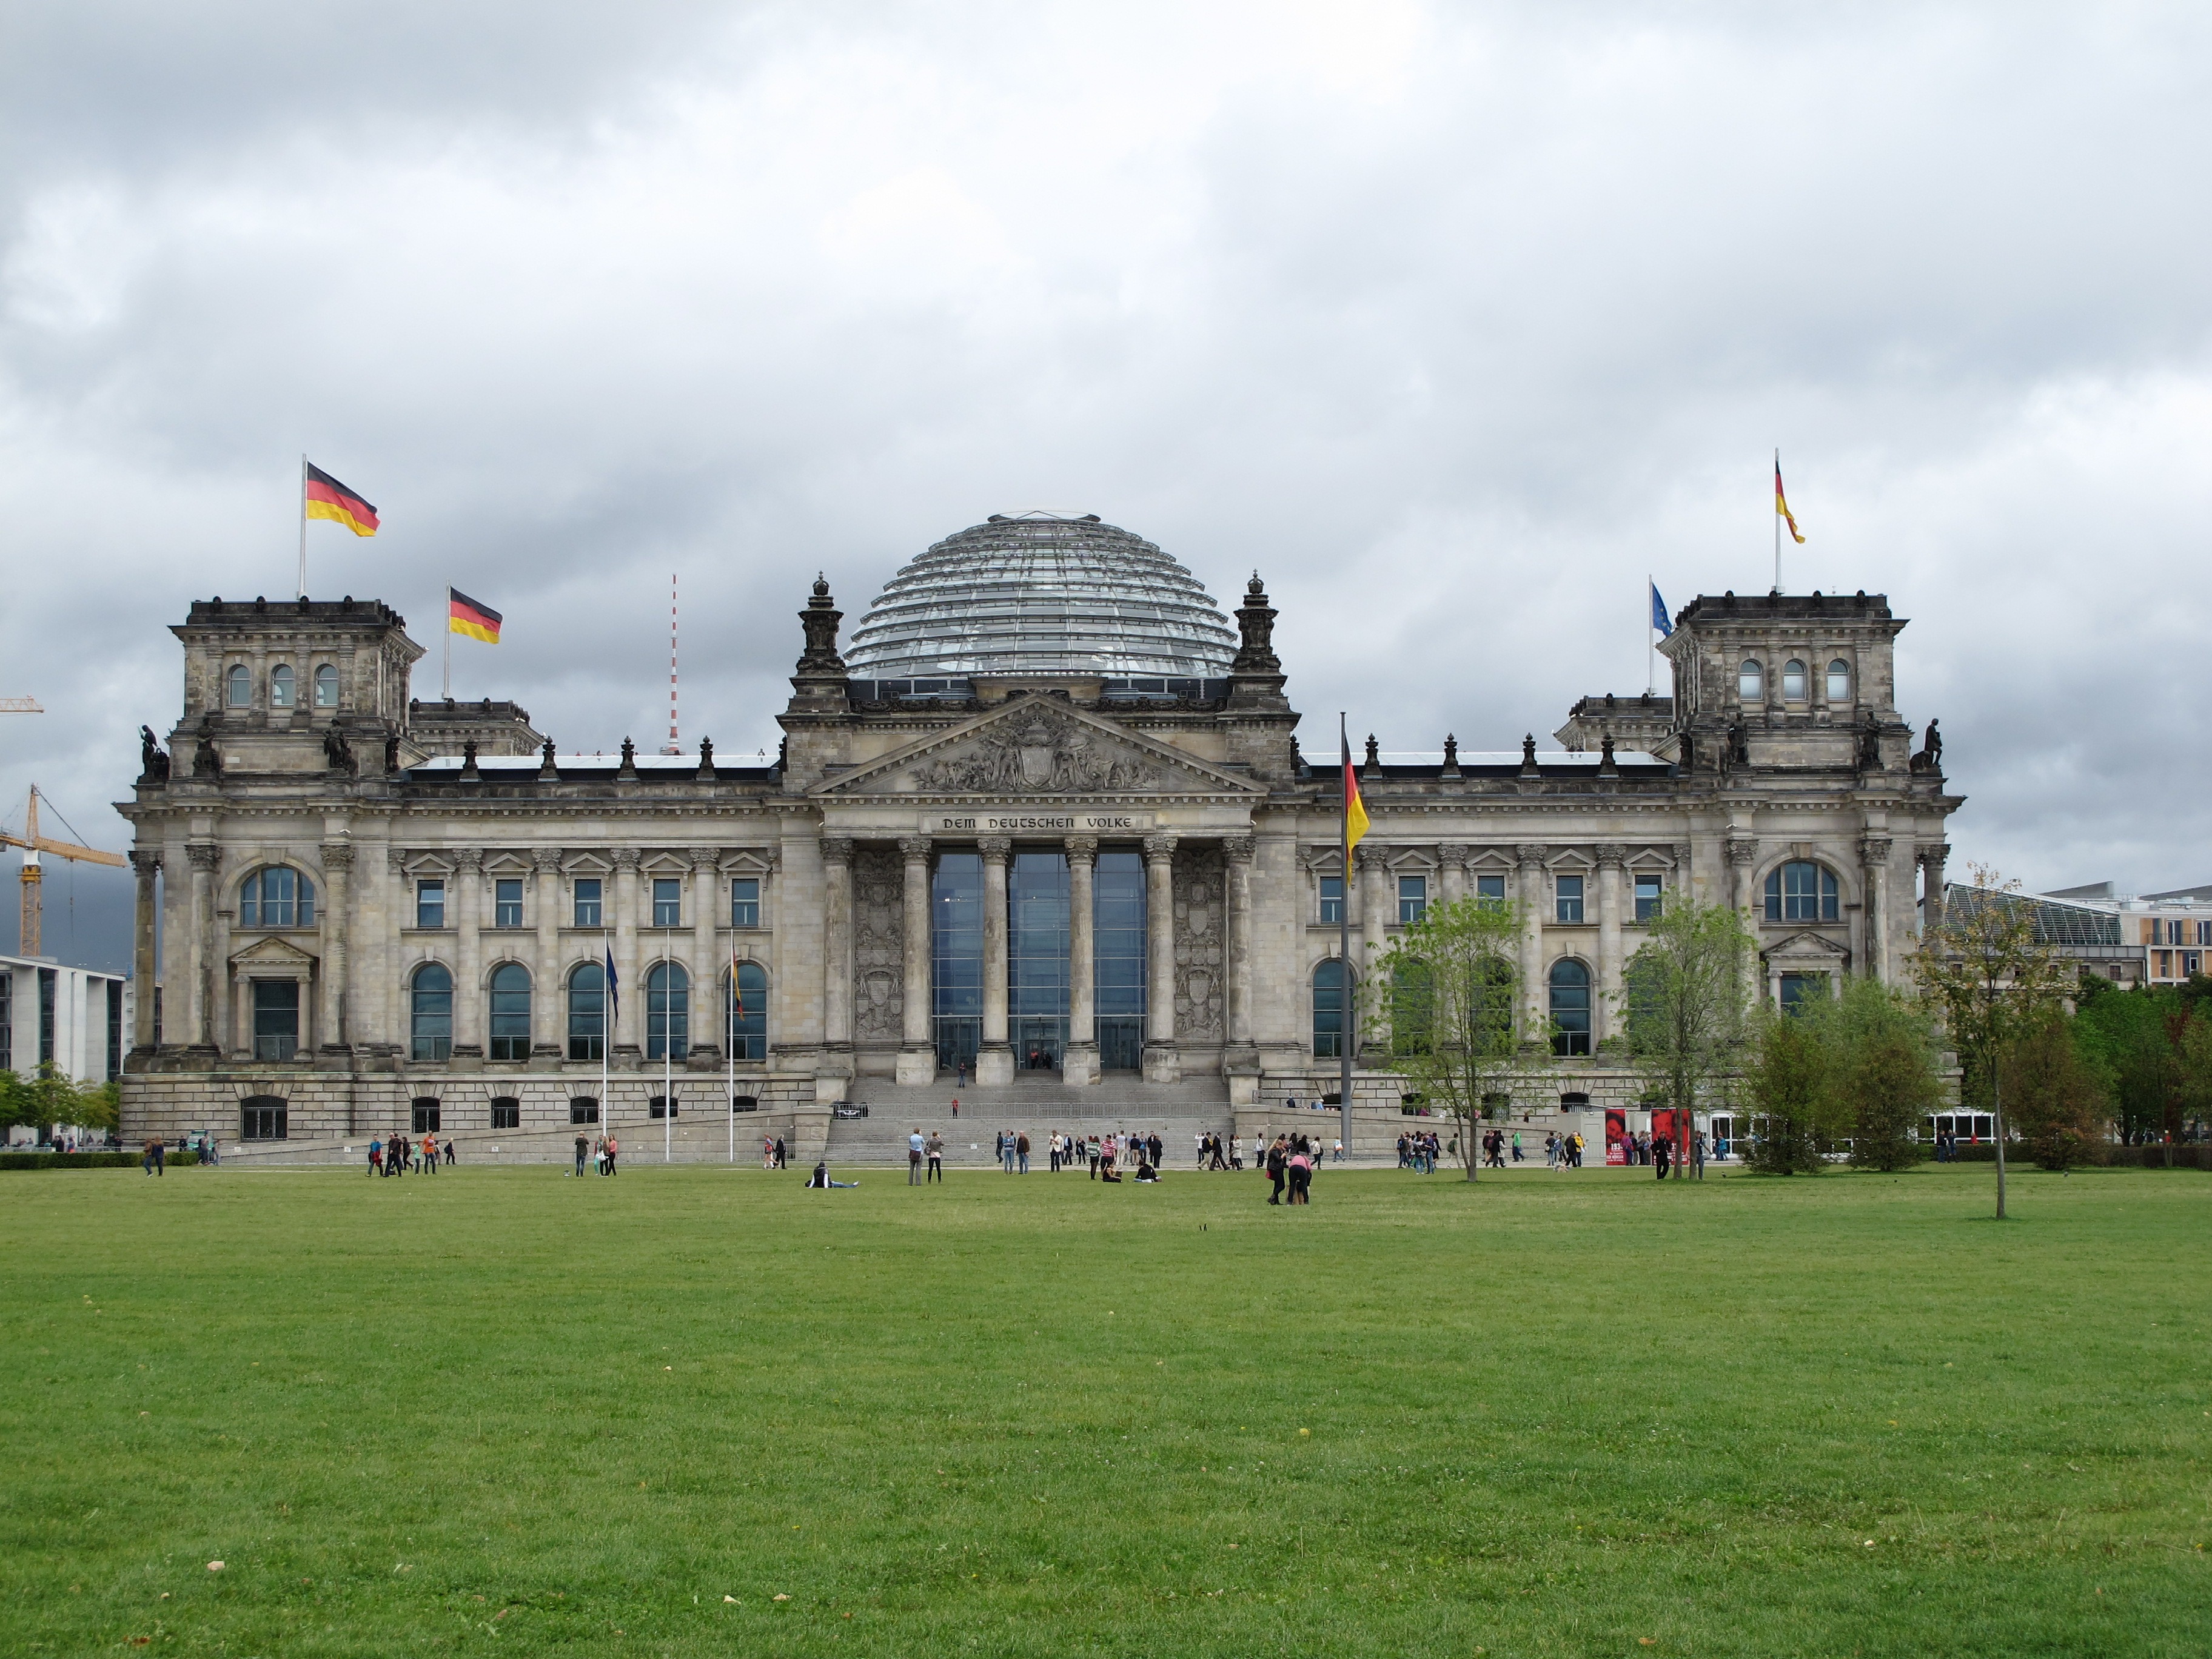
building, chateau, palace, city, monument, tourist, castle, landmark, tourism, capital, germany, berlin, town square, government, estate, reichstag, stately home, glass dome, government district